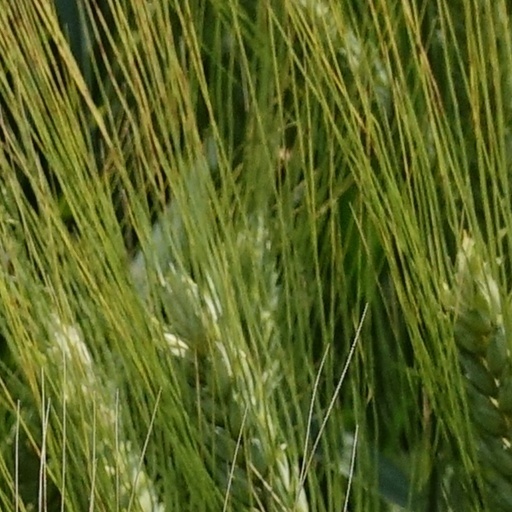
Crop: wheat